Lina Attel

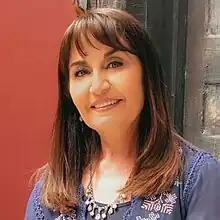
Lina Attel

Lina Attel (born 1960) is a Jordanian actress and director. She has been the Director General of the National Center for Culture and Arts of the King Hussein Foundation since 1987.